Richard Hill (priest)

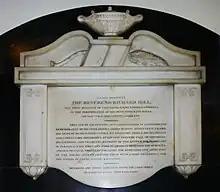
Memorial plaque to Hill in St James' Church, Sydney

Speaking of him in St James' Church on 5 June 1836 after Hill's death, the Bishop of Australia, William Grant Broughton, said: You know his works: his unwearied labours in the discharge of his public ministry; his serene resignation under no ordinary trials; his blameless and useful life; his prompt attention to every call of distress; his faithful and fearless reproof of the sinner; his disregard of personal ease when any work of charity required his services; his peculiar ability in engaging the attention and affection of the young and in imbuing them with a deep reverence for the words of everlasting salvation.